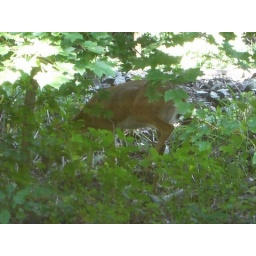
I snapped this shot of a deer eating leaves out my bedroom window at my summer house in CT.